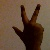
The image shows a hand gesture representing the number 3 in Indian Sign Language.